Gotha WD.3

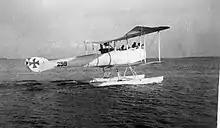
The Gotha WD.3 taxiing; note the three crewmen visible

The WD.3 was a three-seat biplane with twin floats that connected to the wings and nacelle via multiple struts. While Gotha had license-built the French tractor-engined, twin-boom Caudron G.3 as the LD.3 and LD.4, the WD.3 used molded-plywood booms instead of a lattice frame like the G.3. The booms incorporated the inner struts connecting the wings and were also attached to the lower wing. They were connected at their ends by the horizontal stabilizer; in its middle was a small vertical stabilizer. Also at the end of each boom was a rudder. The fuselage nacelle had two cockpits, the forward one for the two observers and the rear one for the pilot. One observer operated the Parabellum MG14 machinegun and the other worked the wireless telegraph. The rear of the nacelle contained the water-cooled Mercedes D.III straight-six engine.